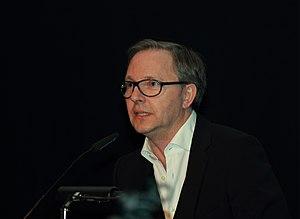
Olli Dittrich, né le 20 novembre 1956 à Offenbach-sur-le-Main, est un acteur, réalisateur et scénariste allemand.